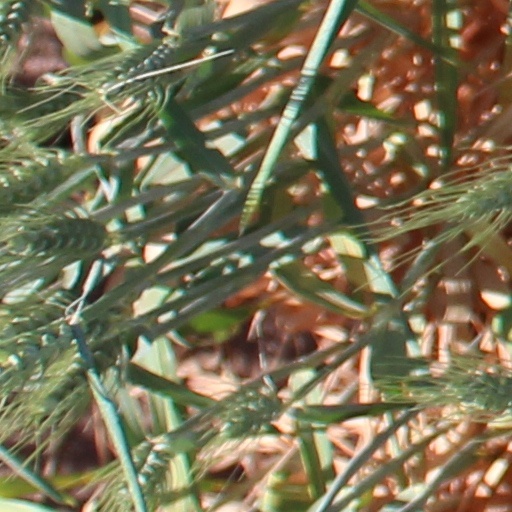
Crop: wheat